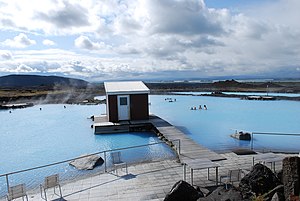
Reykjahlíð
Reykjahlíð er en islandsk bygd med ca. 200 indb. som ligger ved Mývatn Myggesøen i det nordøstlige Island, ca 50 km syd for Húsavík og 165 km nordøst for Egilsstaðir. Reykjahlíð er administrationscenter for Skútustaðir kommune, der 2005 havde 410 indbyggere.